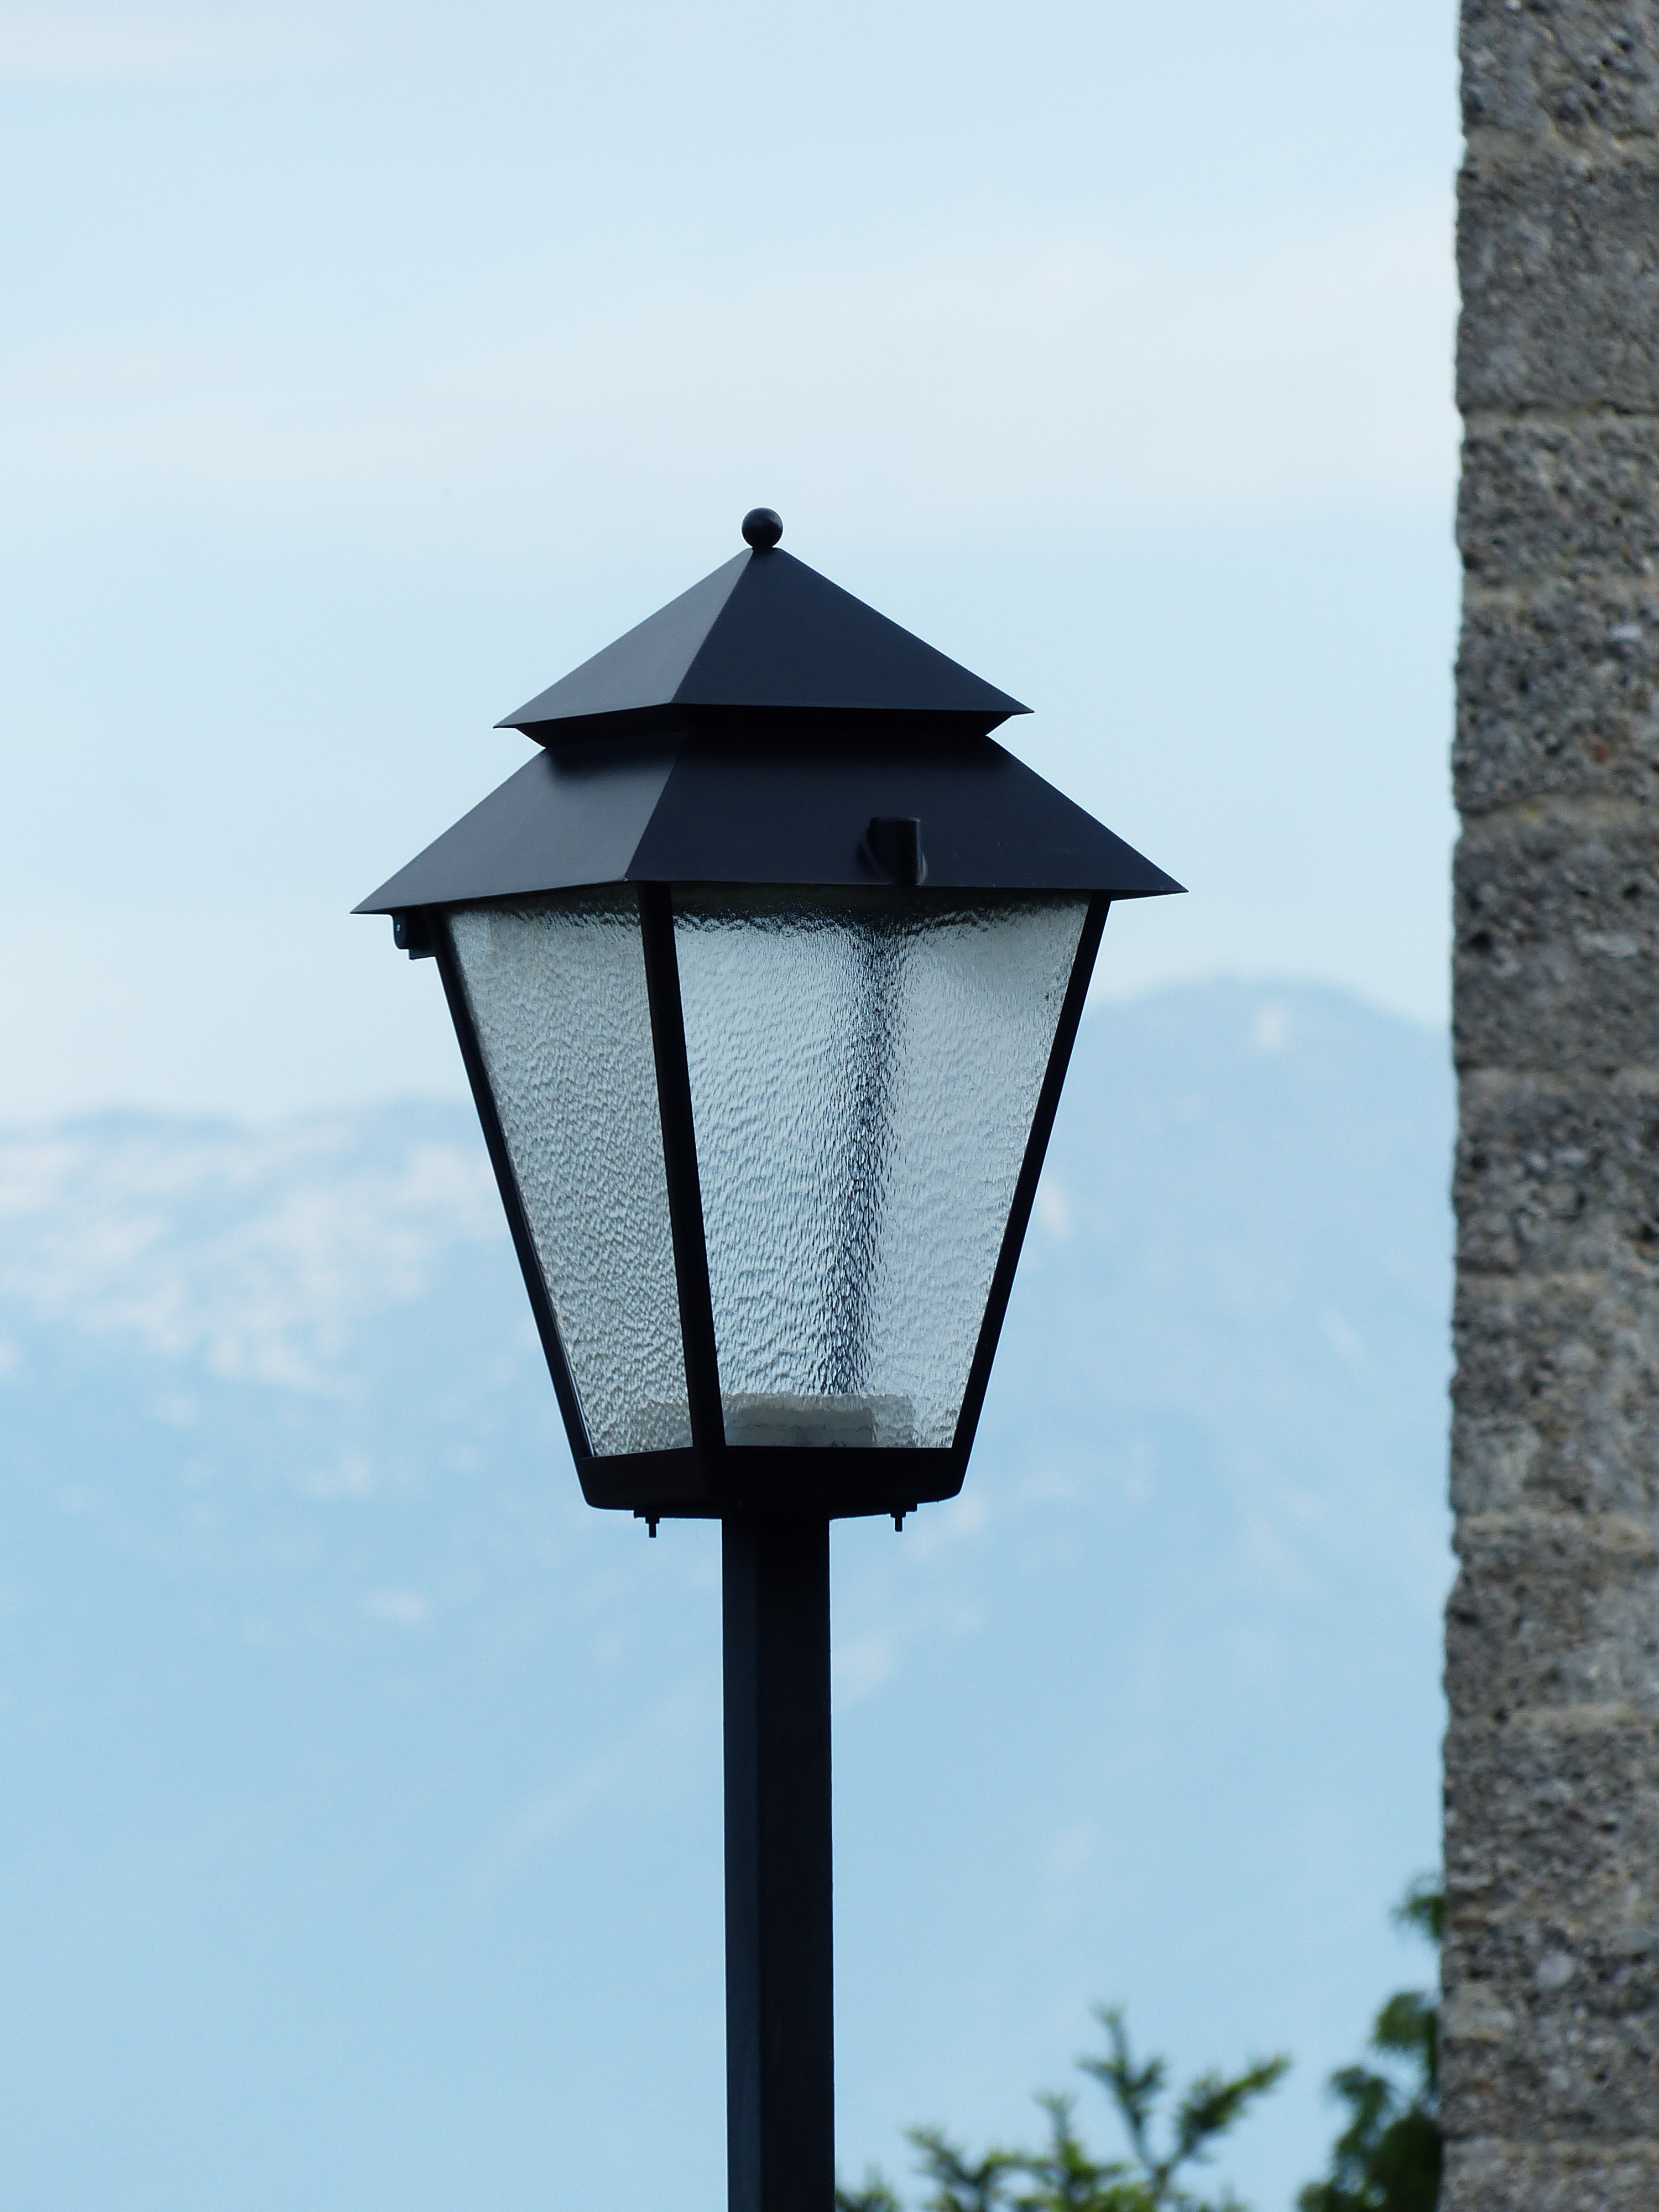
light, lantern, tower, blue, street light, lamp, lighting, street lamp, light fixture